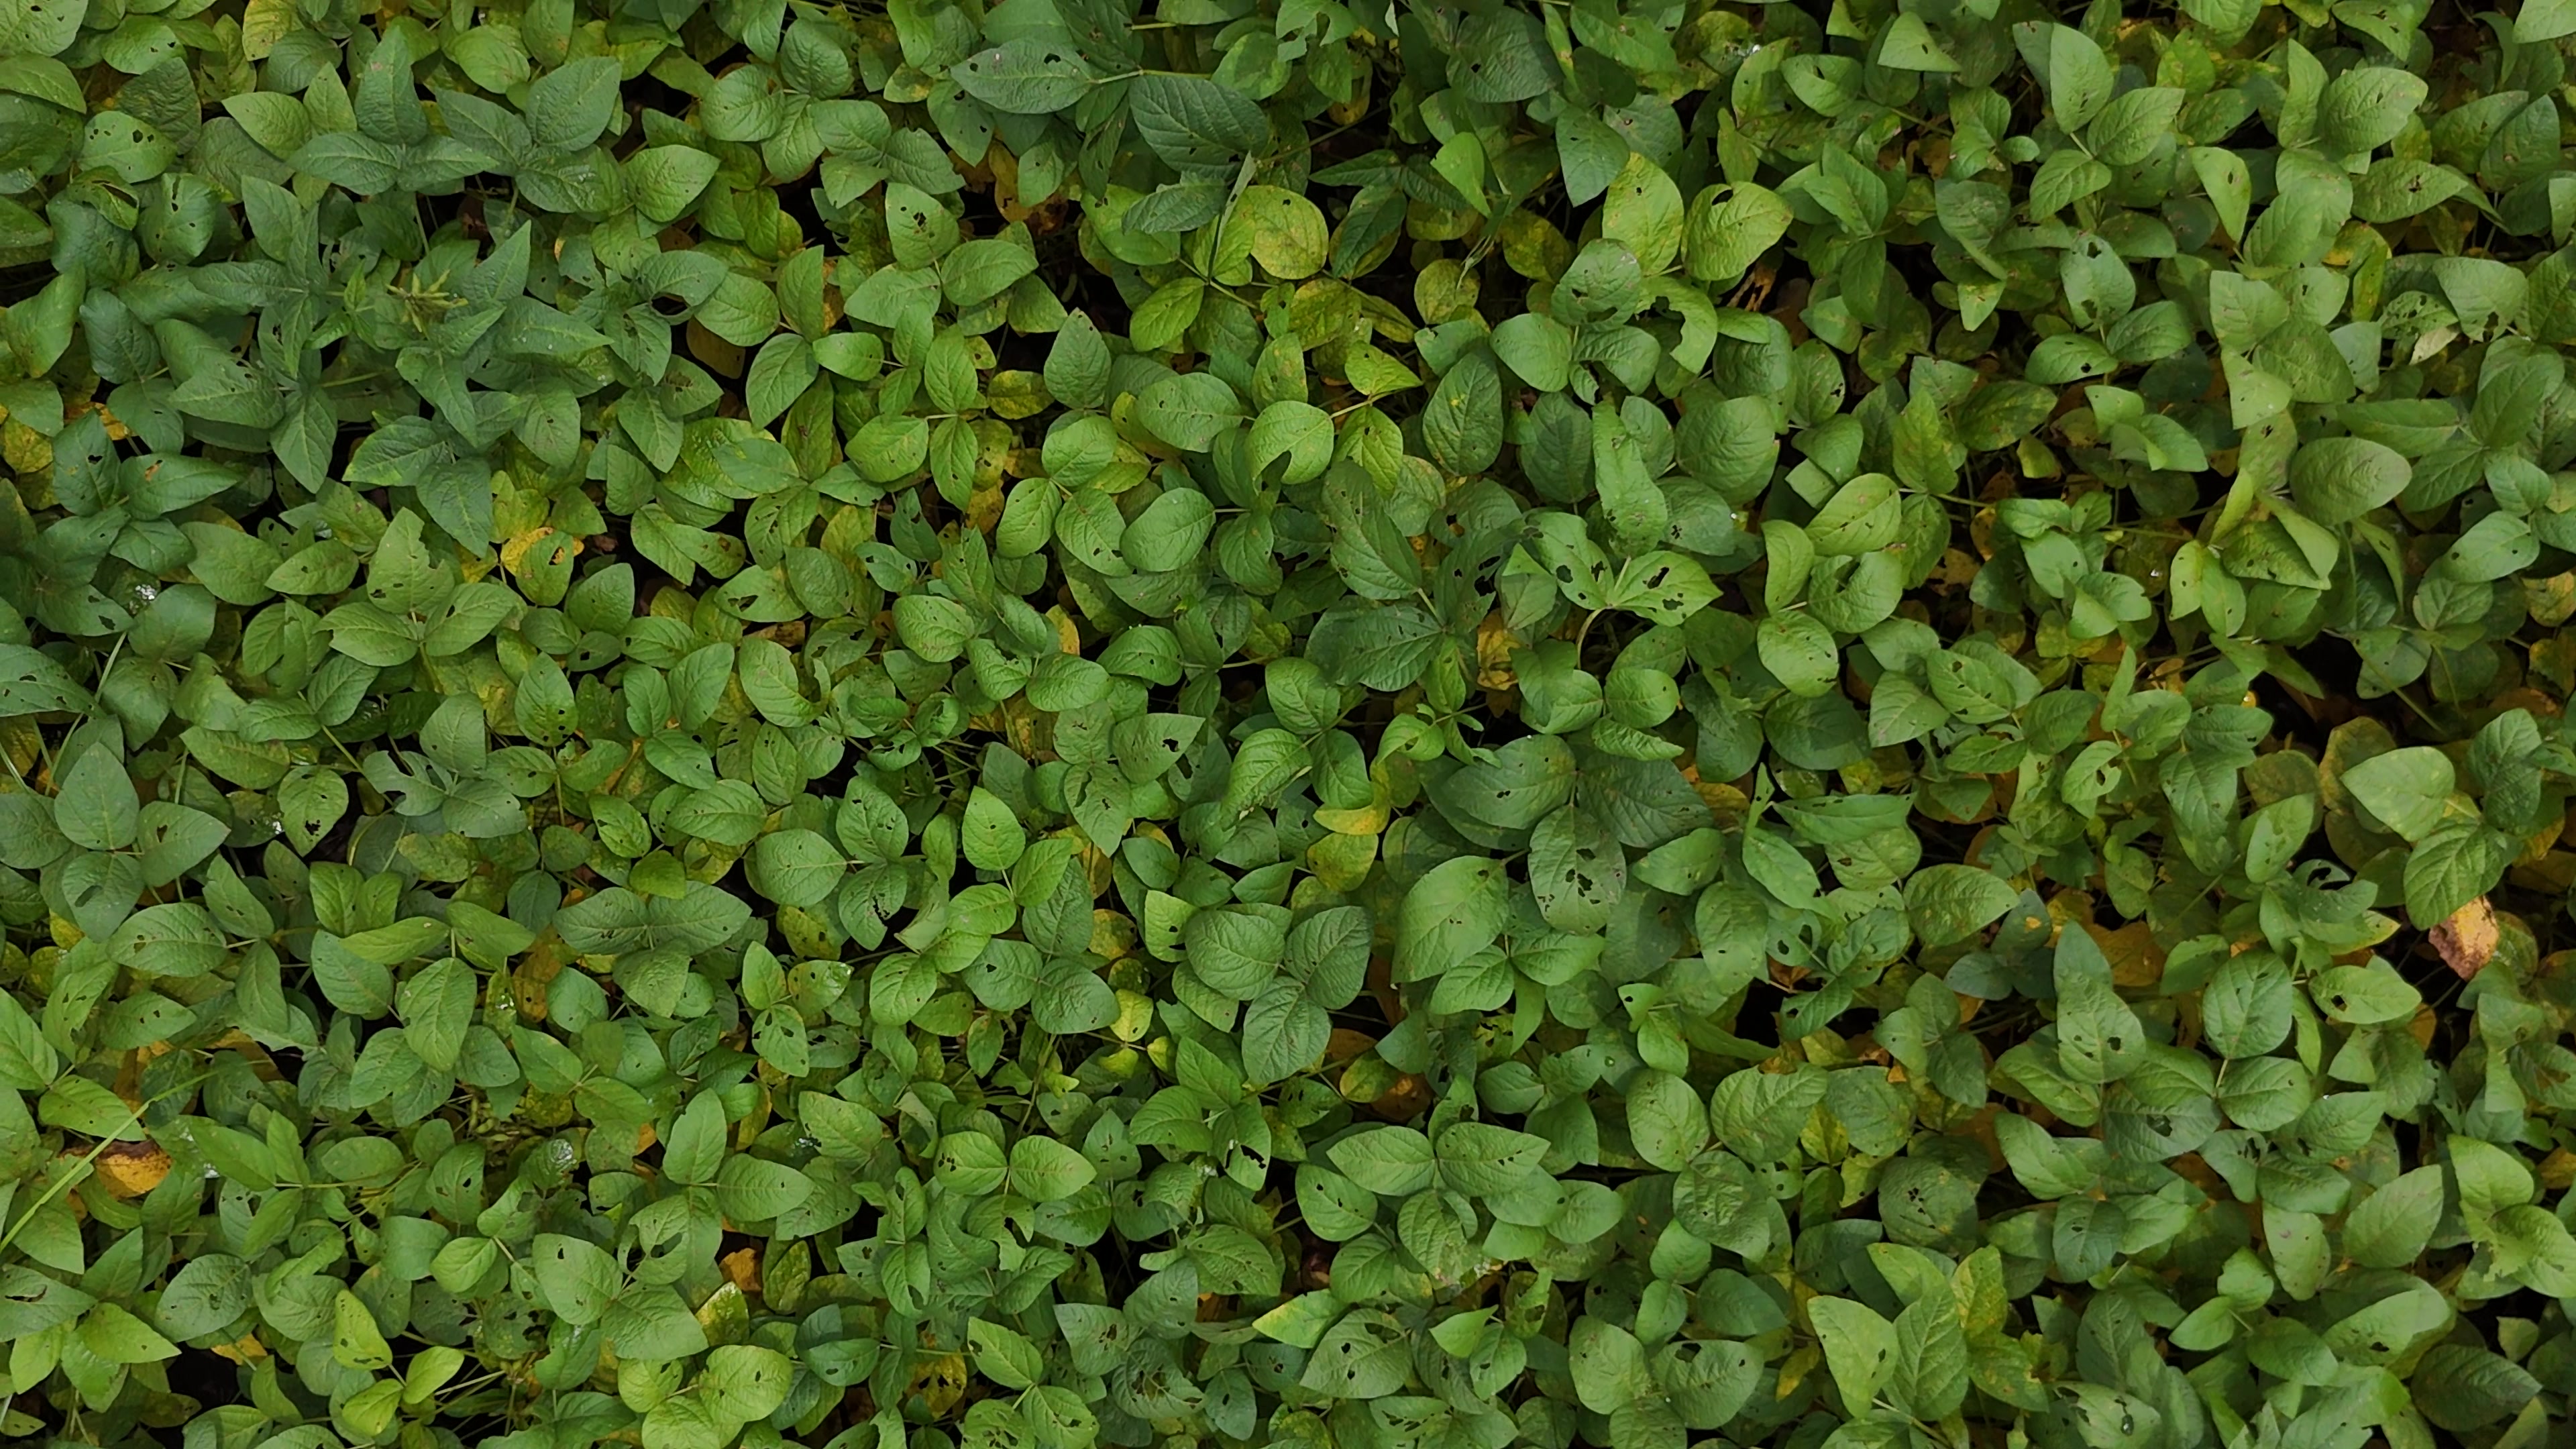
Label: Mosaic